Eintracht Frankfurt

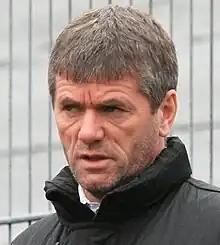
Friedhelm Funkel as Eintracht Frankfurt coach

A year later, Berger had taken the club to 3rd place, and was recognised as the best coach in the league. Berger left in 1991 after a 4th-place finish, but the squad now included players considered among the Bundesliga's best, such as Uwe Bein, Uli Stein, Jørn Andersen, Manfred Binz, Tony Yeboah and Andreas Möller.